Vernon Dent

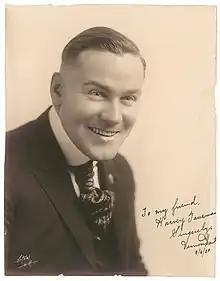
Dent 1920

Vernon Bruce Dent (February 16, 1895 – November 5, 1963) was an American comic actor, who appeared in over 400 films. He co-starred in many short films for Columbia Pictures, frequently as the foil, main antagonist, and an ally to The Three Stooges.